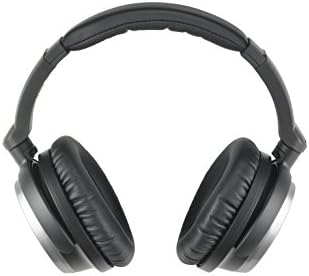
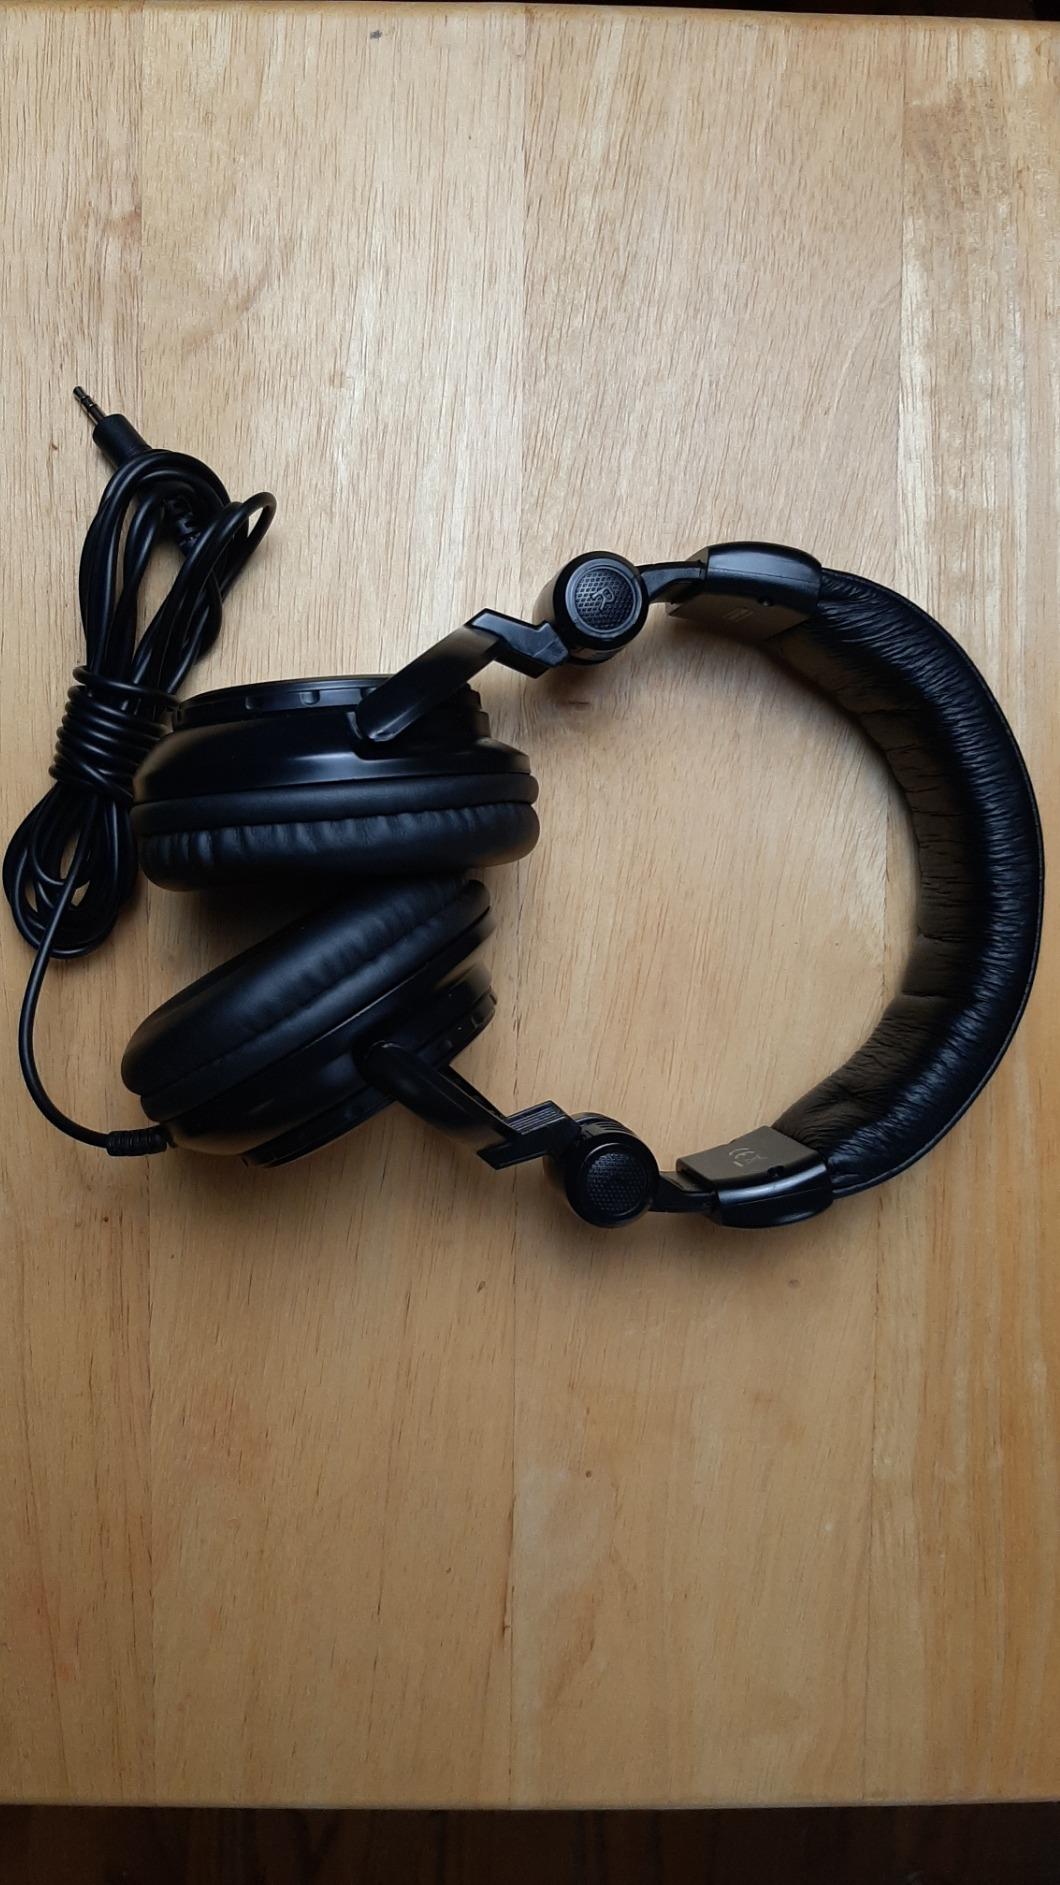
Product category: headphones
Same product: no